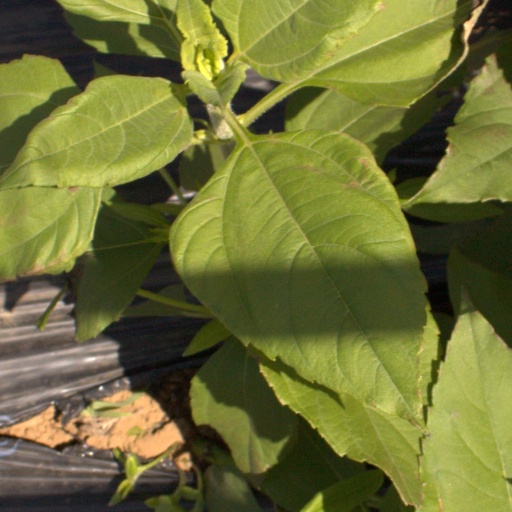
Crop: Jerusalem artichoke